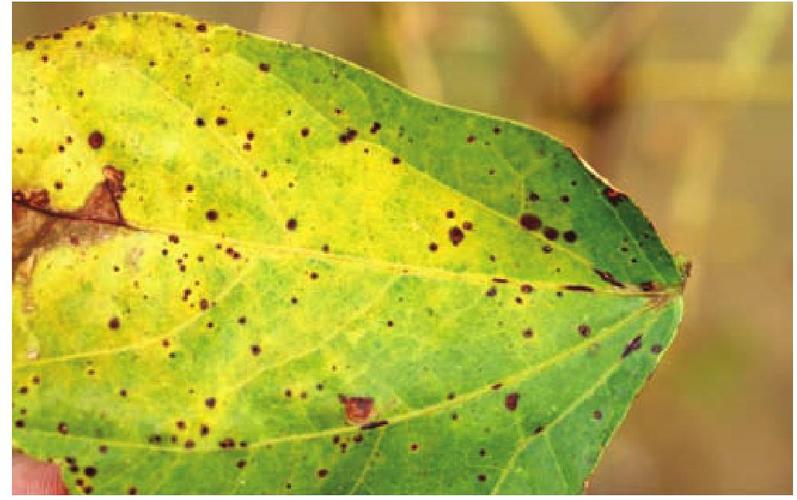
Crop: unknown
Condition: bean_bean_rust